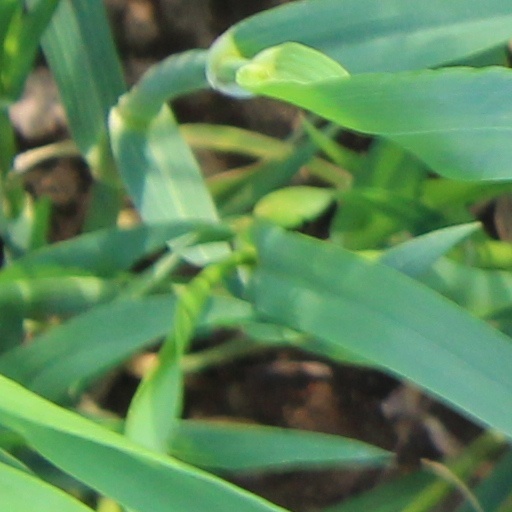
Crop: wheat